Peter Five Eight

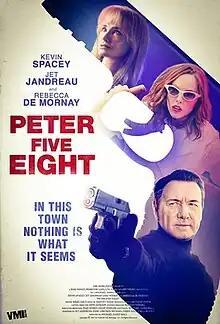
Theatrical poster

Peter Five Eight is a 2024 American neo-noir thriller film written and directed by Michael Zaiko Hall and starring Kevin Spacey.